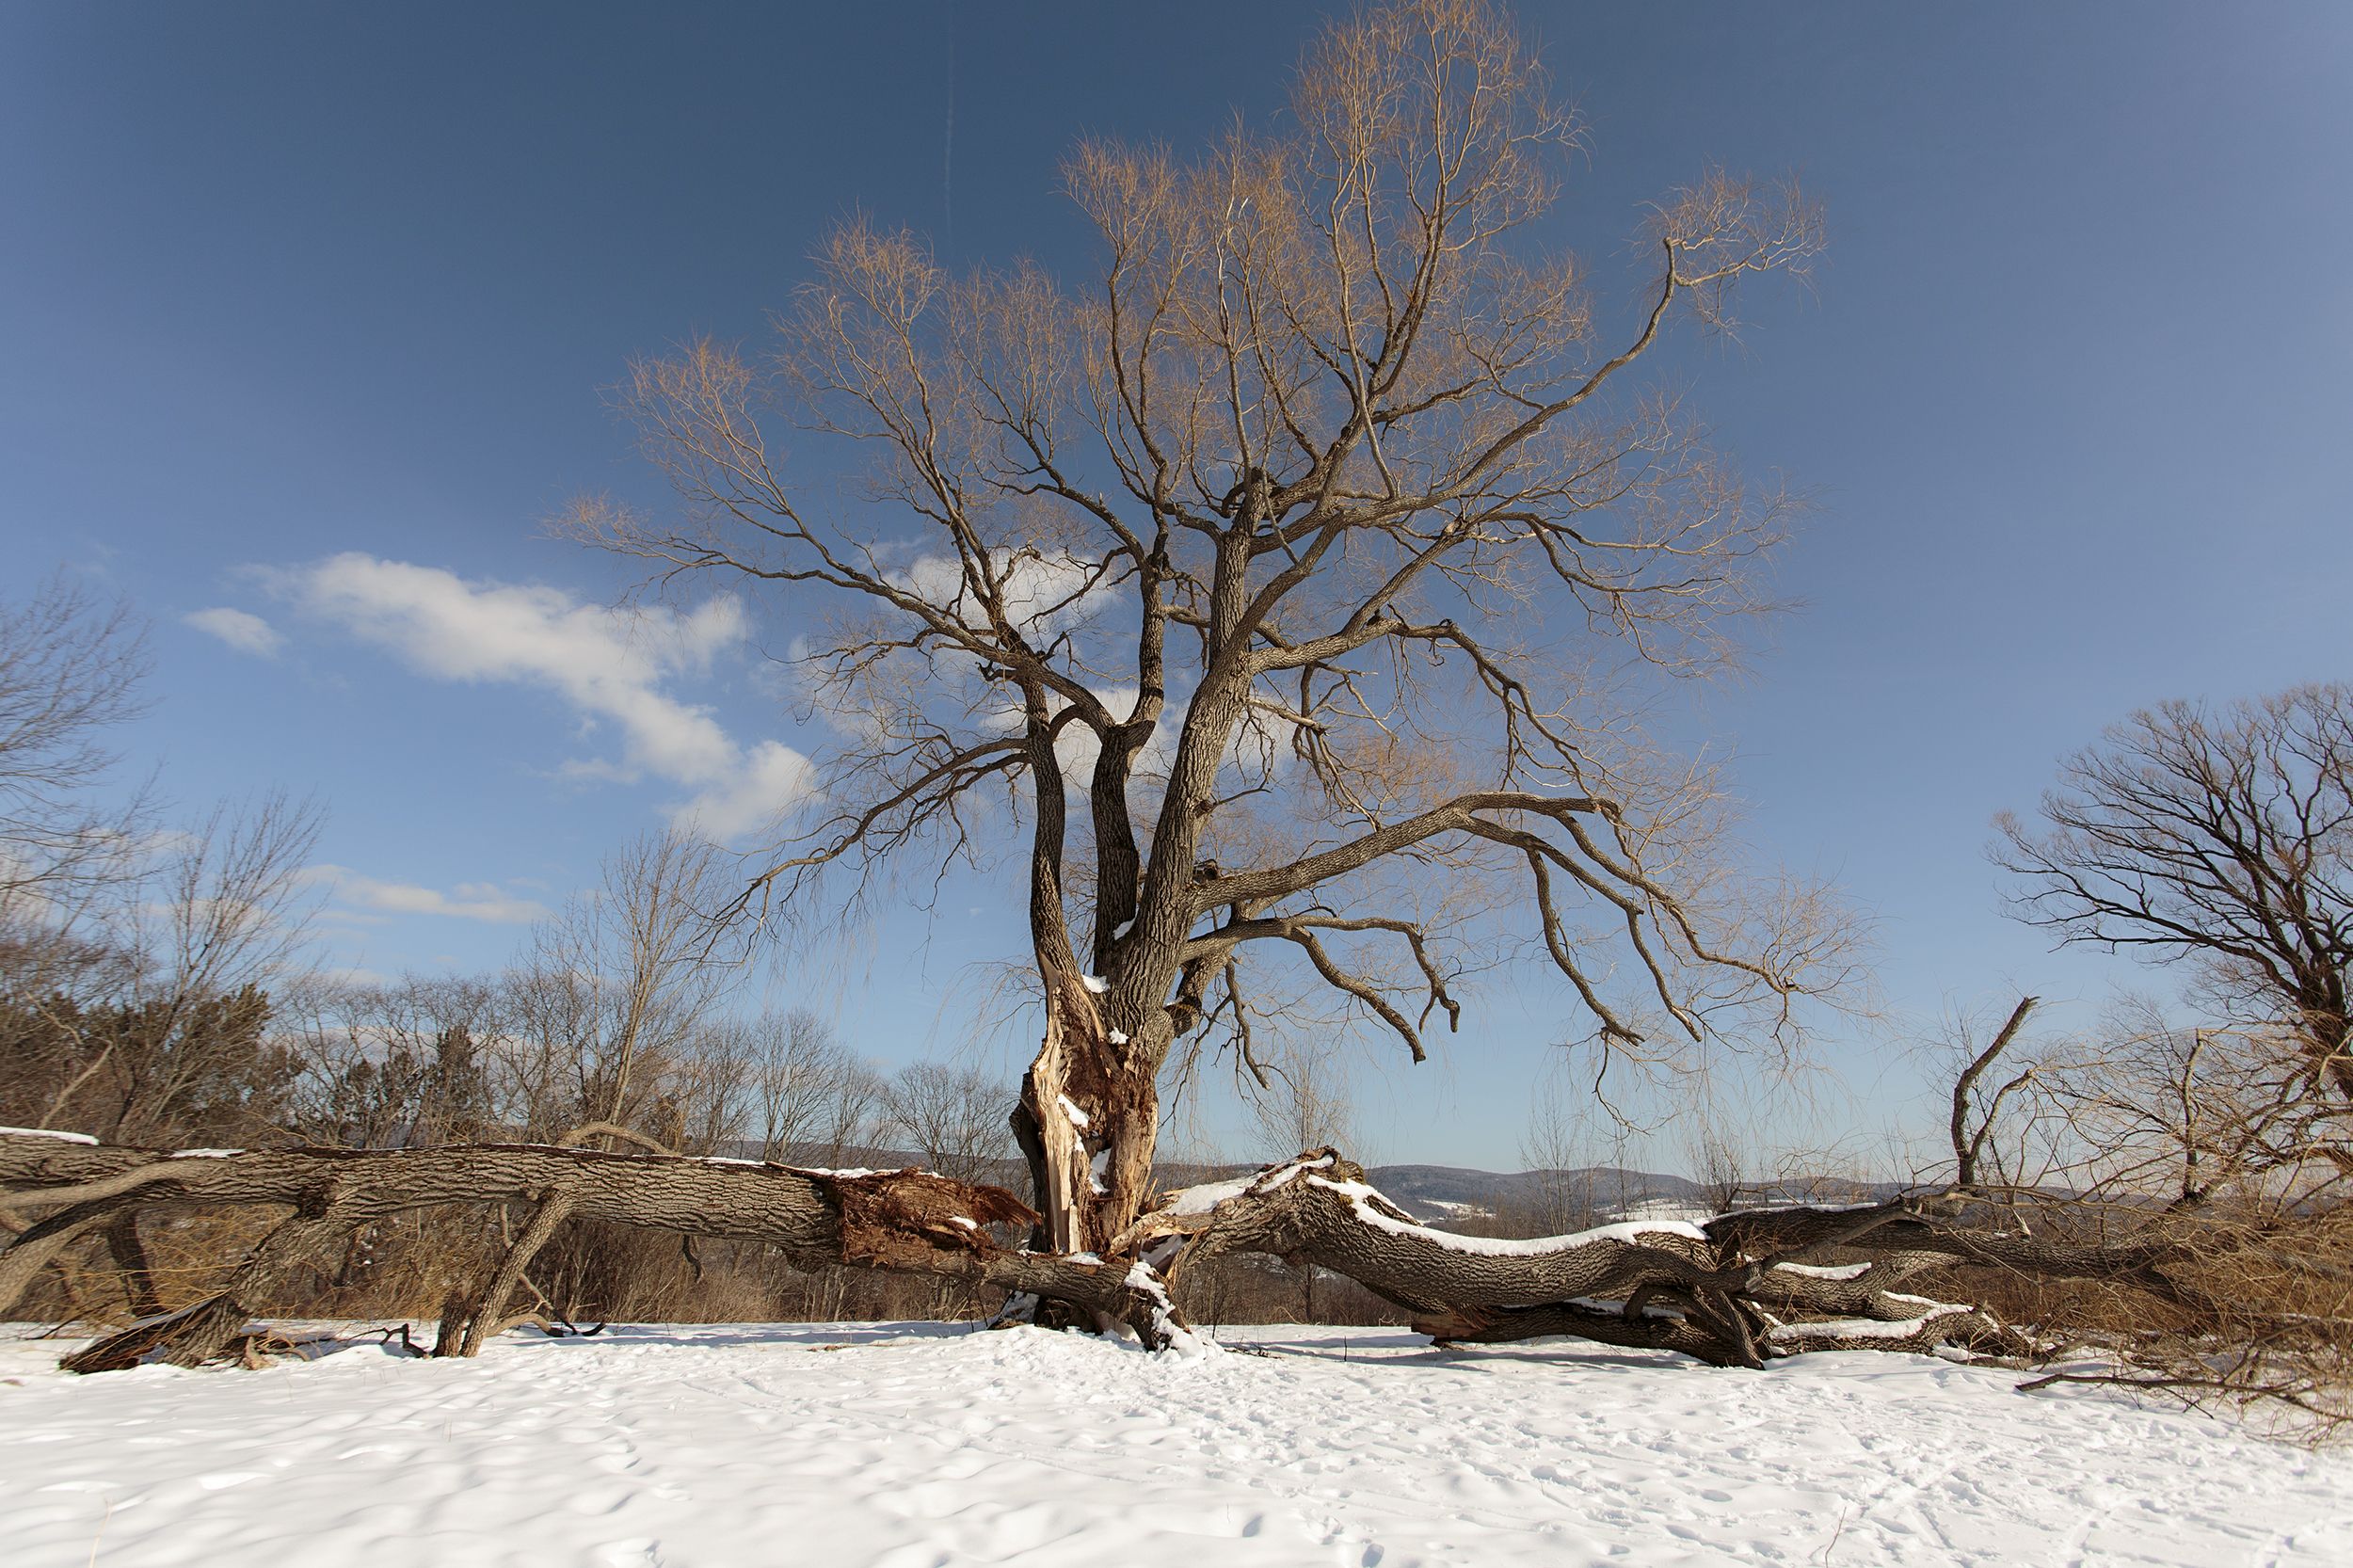
A bare trees
This image showcases bare trees in snowy land, with a landscape and sky in the background.
It is a  wide-angle photo taken at eye level, showcasing a snowy atmosphere with brown bare trees, a pure blue sky, and a landscape containing mountains and plants, with white snowy land in the foreground.
Labels: Wood, Plant, Tree, Tree Trunk, Outdoors, Driftwood, Nature, Ground, Scenery, bare tree, snowy  land, landscape, plants, Sky, bare trees
Camera: Canon Canon EOS 5D Mark III
Lens: EF17-40mm f/4L USM, Canon EF 17-40mm f/4L
Aperture: F7.1
Exposure: 1/640 sec
ISO: 100
Focal length: 17.0 mm